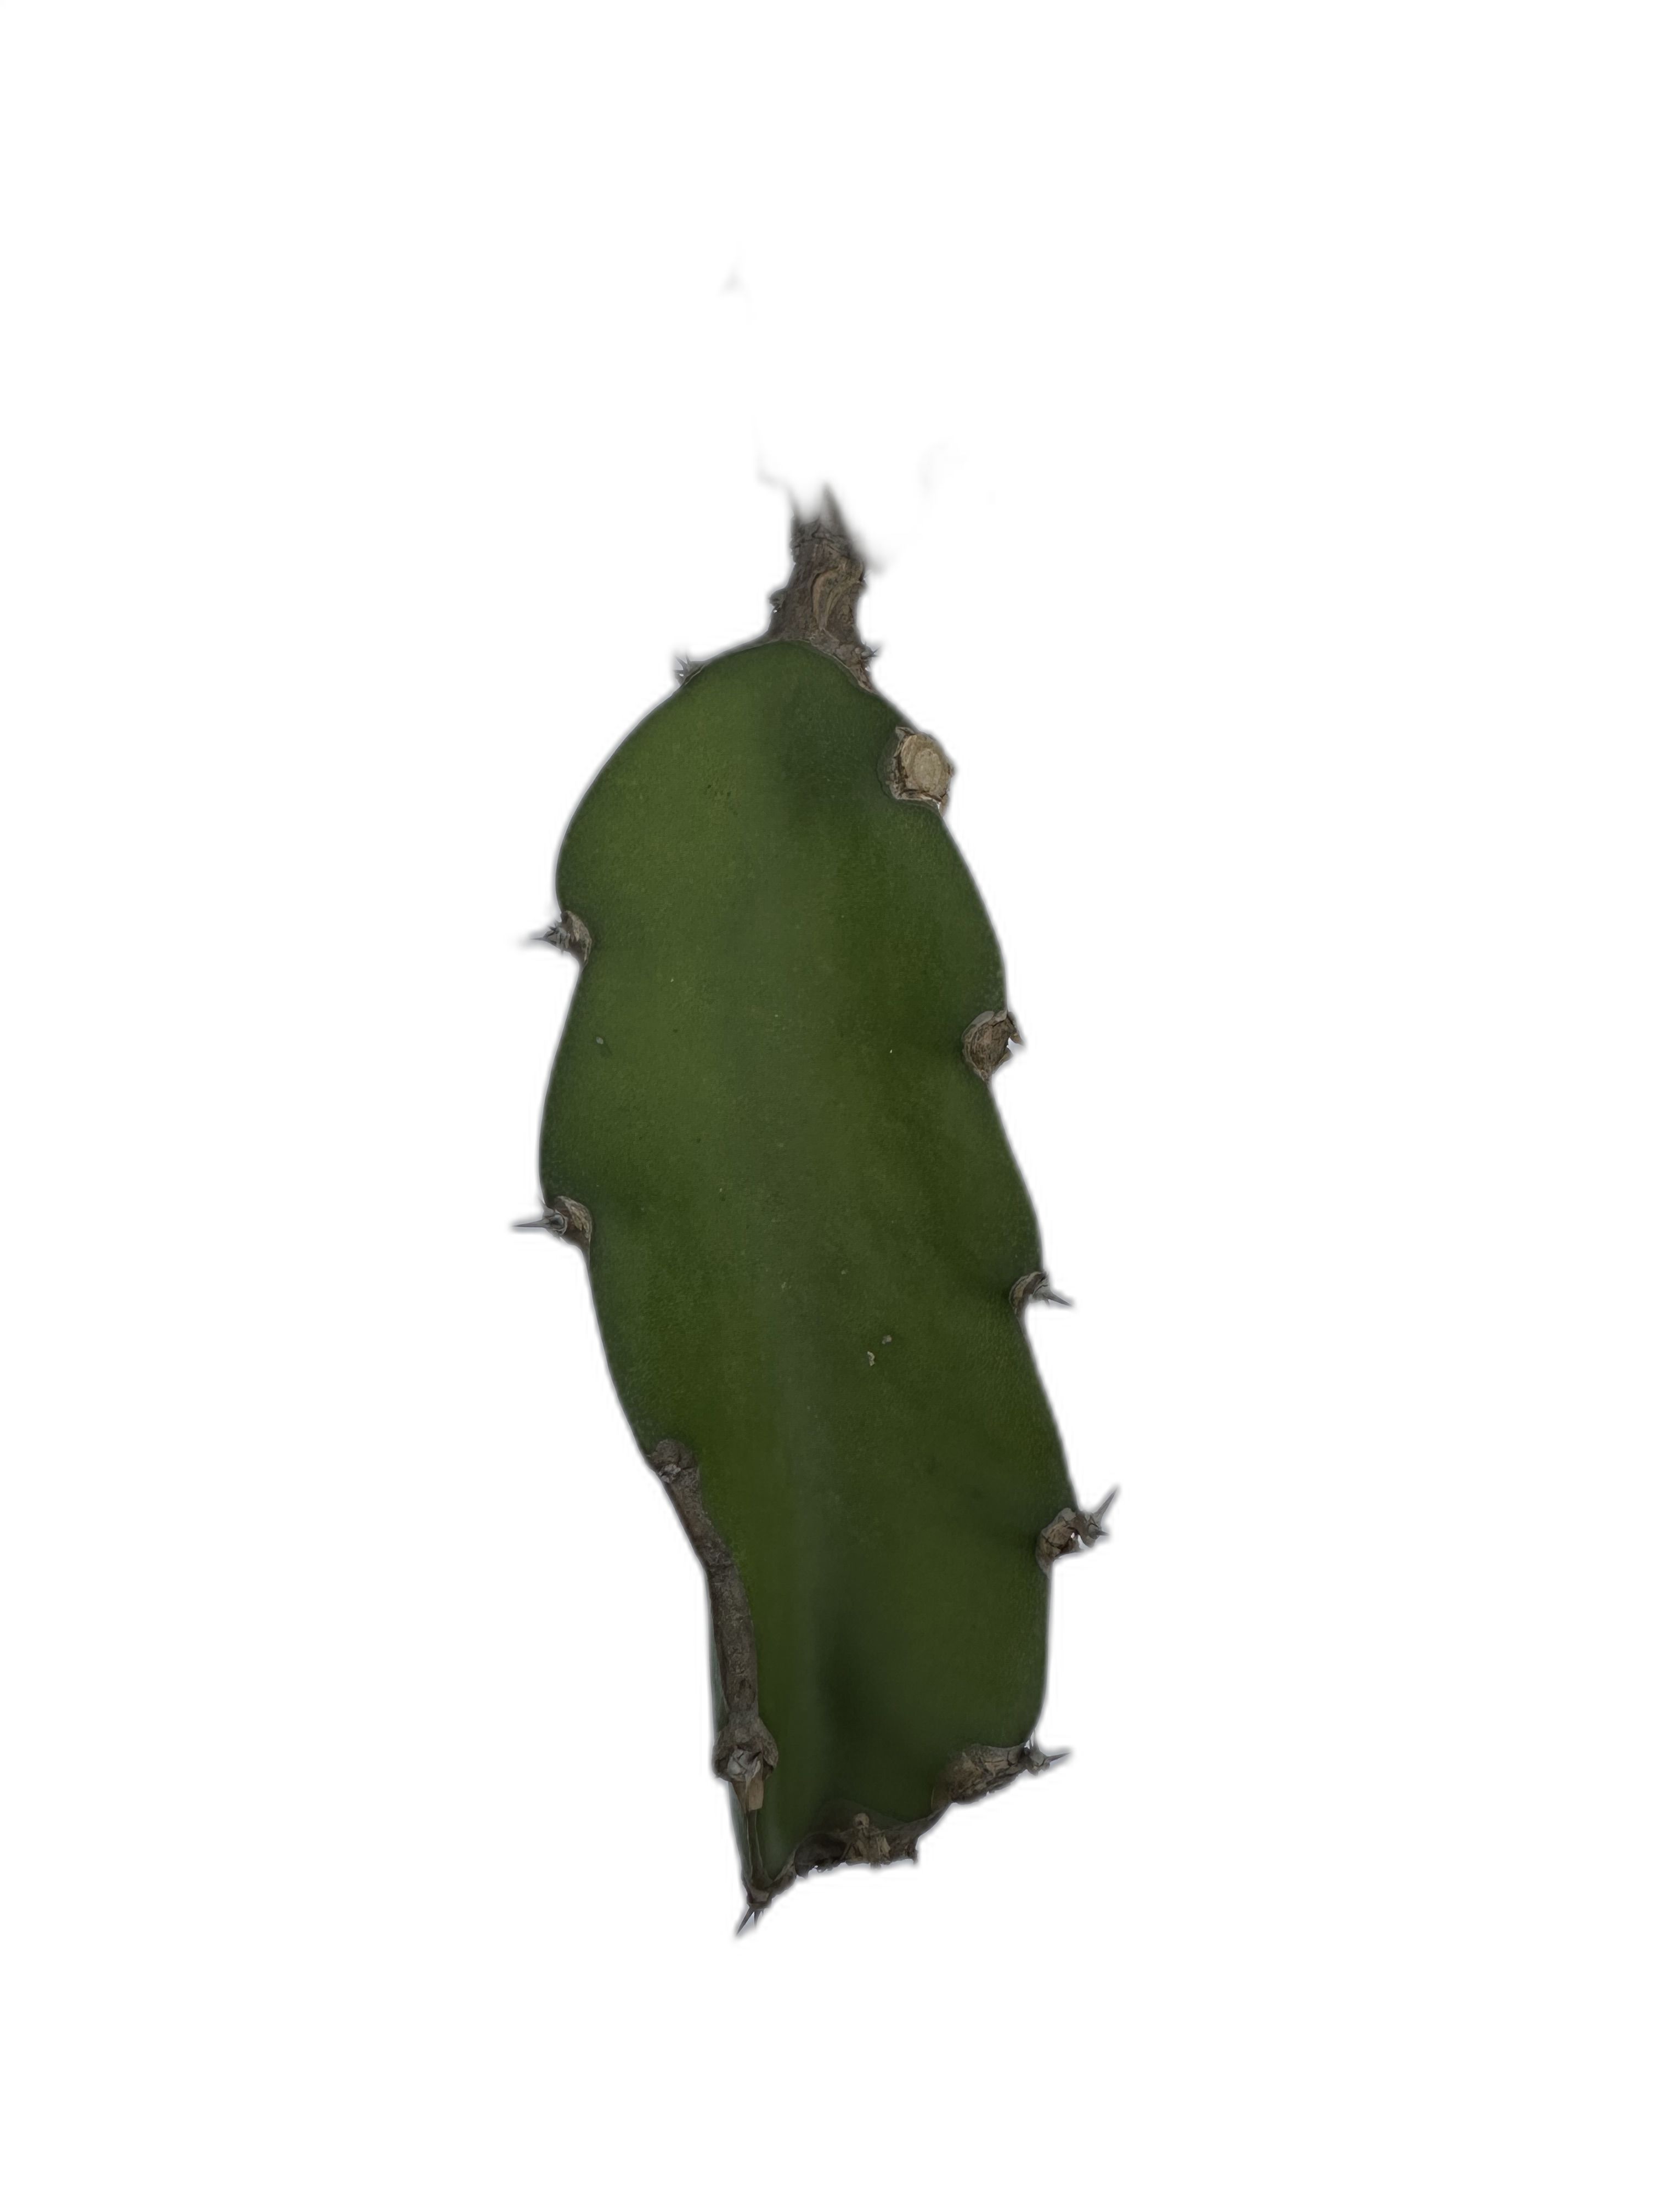
Label: Good leaf